Firth, Pond & Company

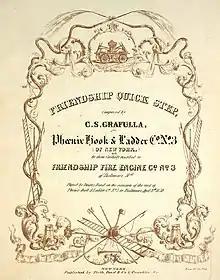
Cover Sheet of the "Friendship Quick Step" by Claudio S. Grafulla, published by Firth, Pond & Company in 1850

Firth, Pond & Company was an American music company that published sheet music and distributed musical instruments in the 19th and early 20th centuries. The company began in 1847 when William Hall broke with partners John Firth and Sylvanus Pond, thus disbanding their New York-based publishing company, Firth & Hall.